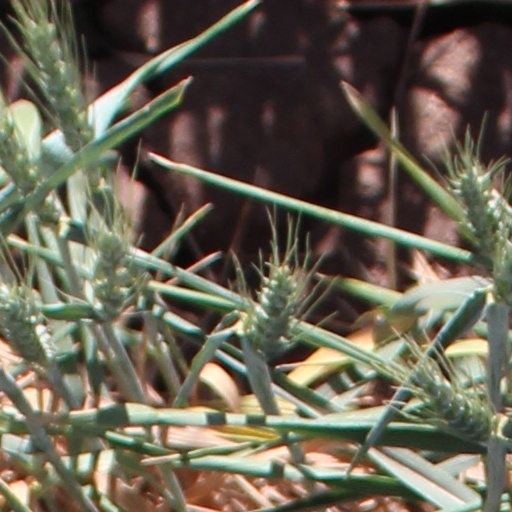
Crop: wheat